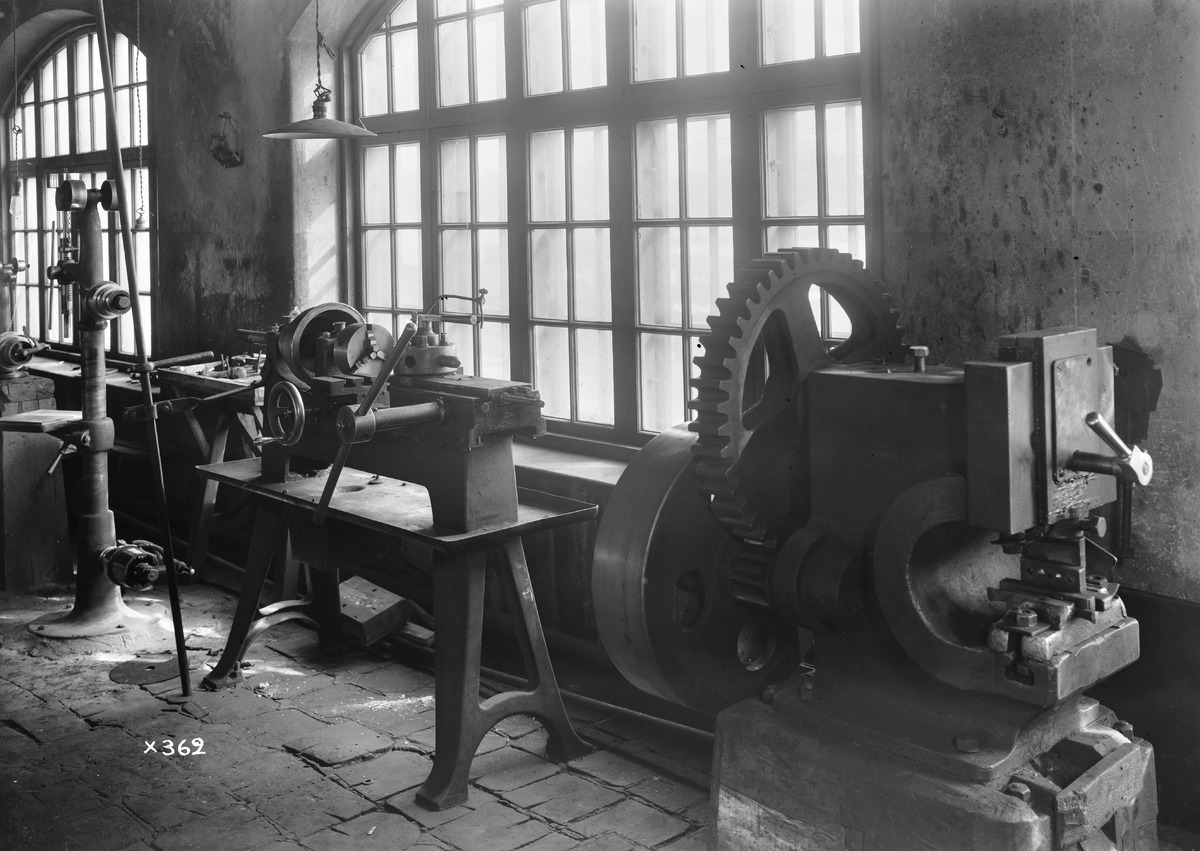
Veljekset Åström Oy:n konepaja
The workshop of Veljekset Åström Oy
sisällön kuvaus: Veljekset Åström Oy:n konepaja 24.2.1934. content description: The workshop of Veljekset Åström Oy on February 24, 1934.
Vuosi: 1934
Paikka: Suomi, Oulu, Suomi, Pohjois-Pohjanmaa, Oulu
Aiheet: Veljekset Åström Oy; sisäkuva; koneet; konepajat; laitteet; nahkateollisuus; tehtaat; machines; workshops; equipment; leather industry; factory